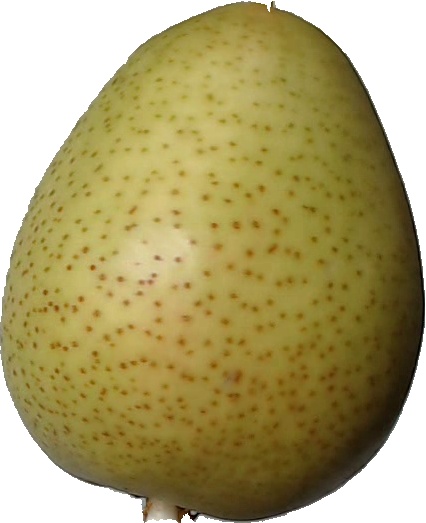
Label: pear_1